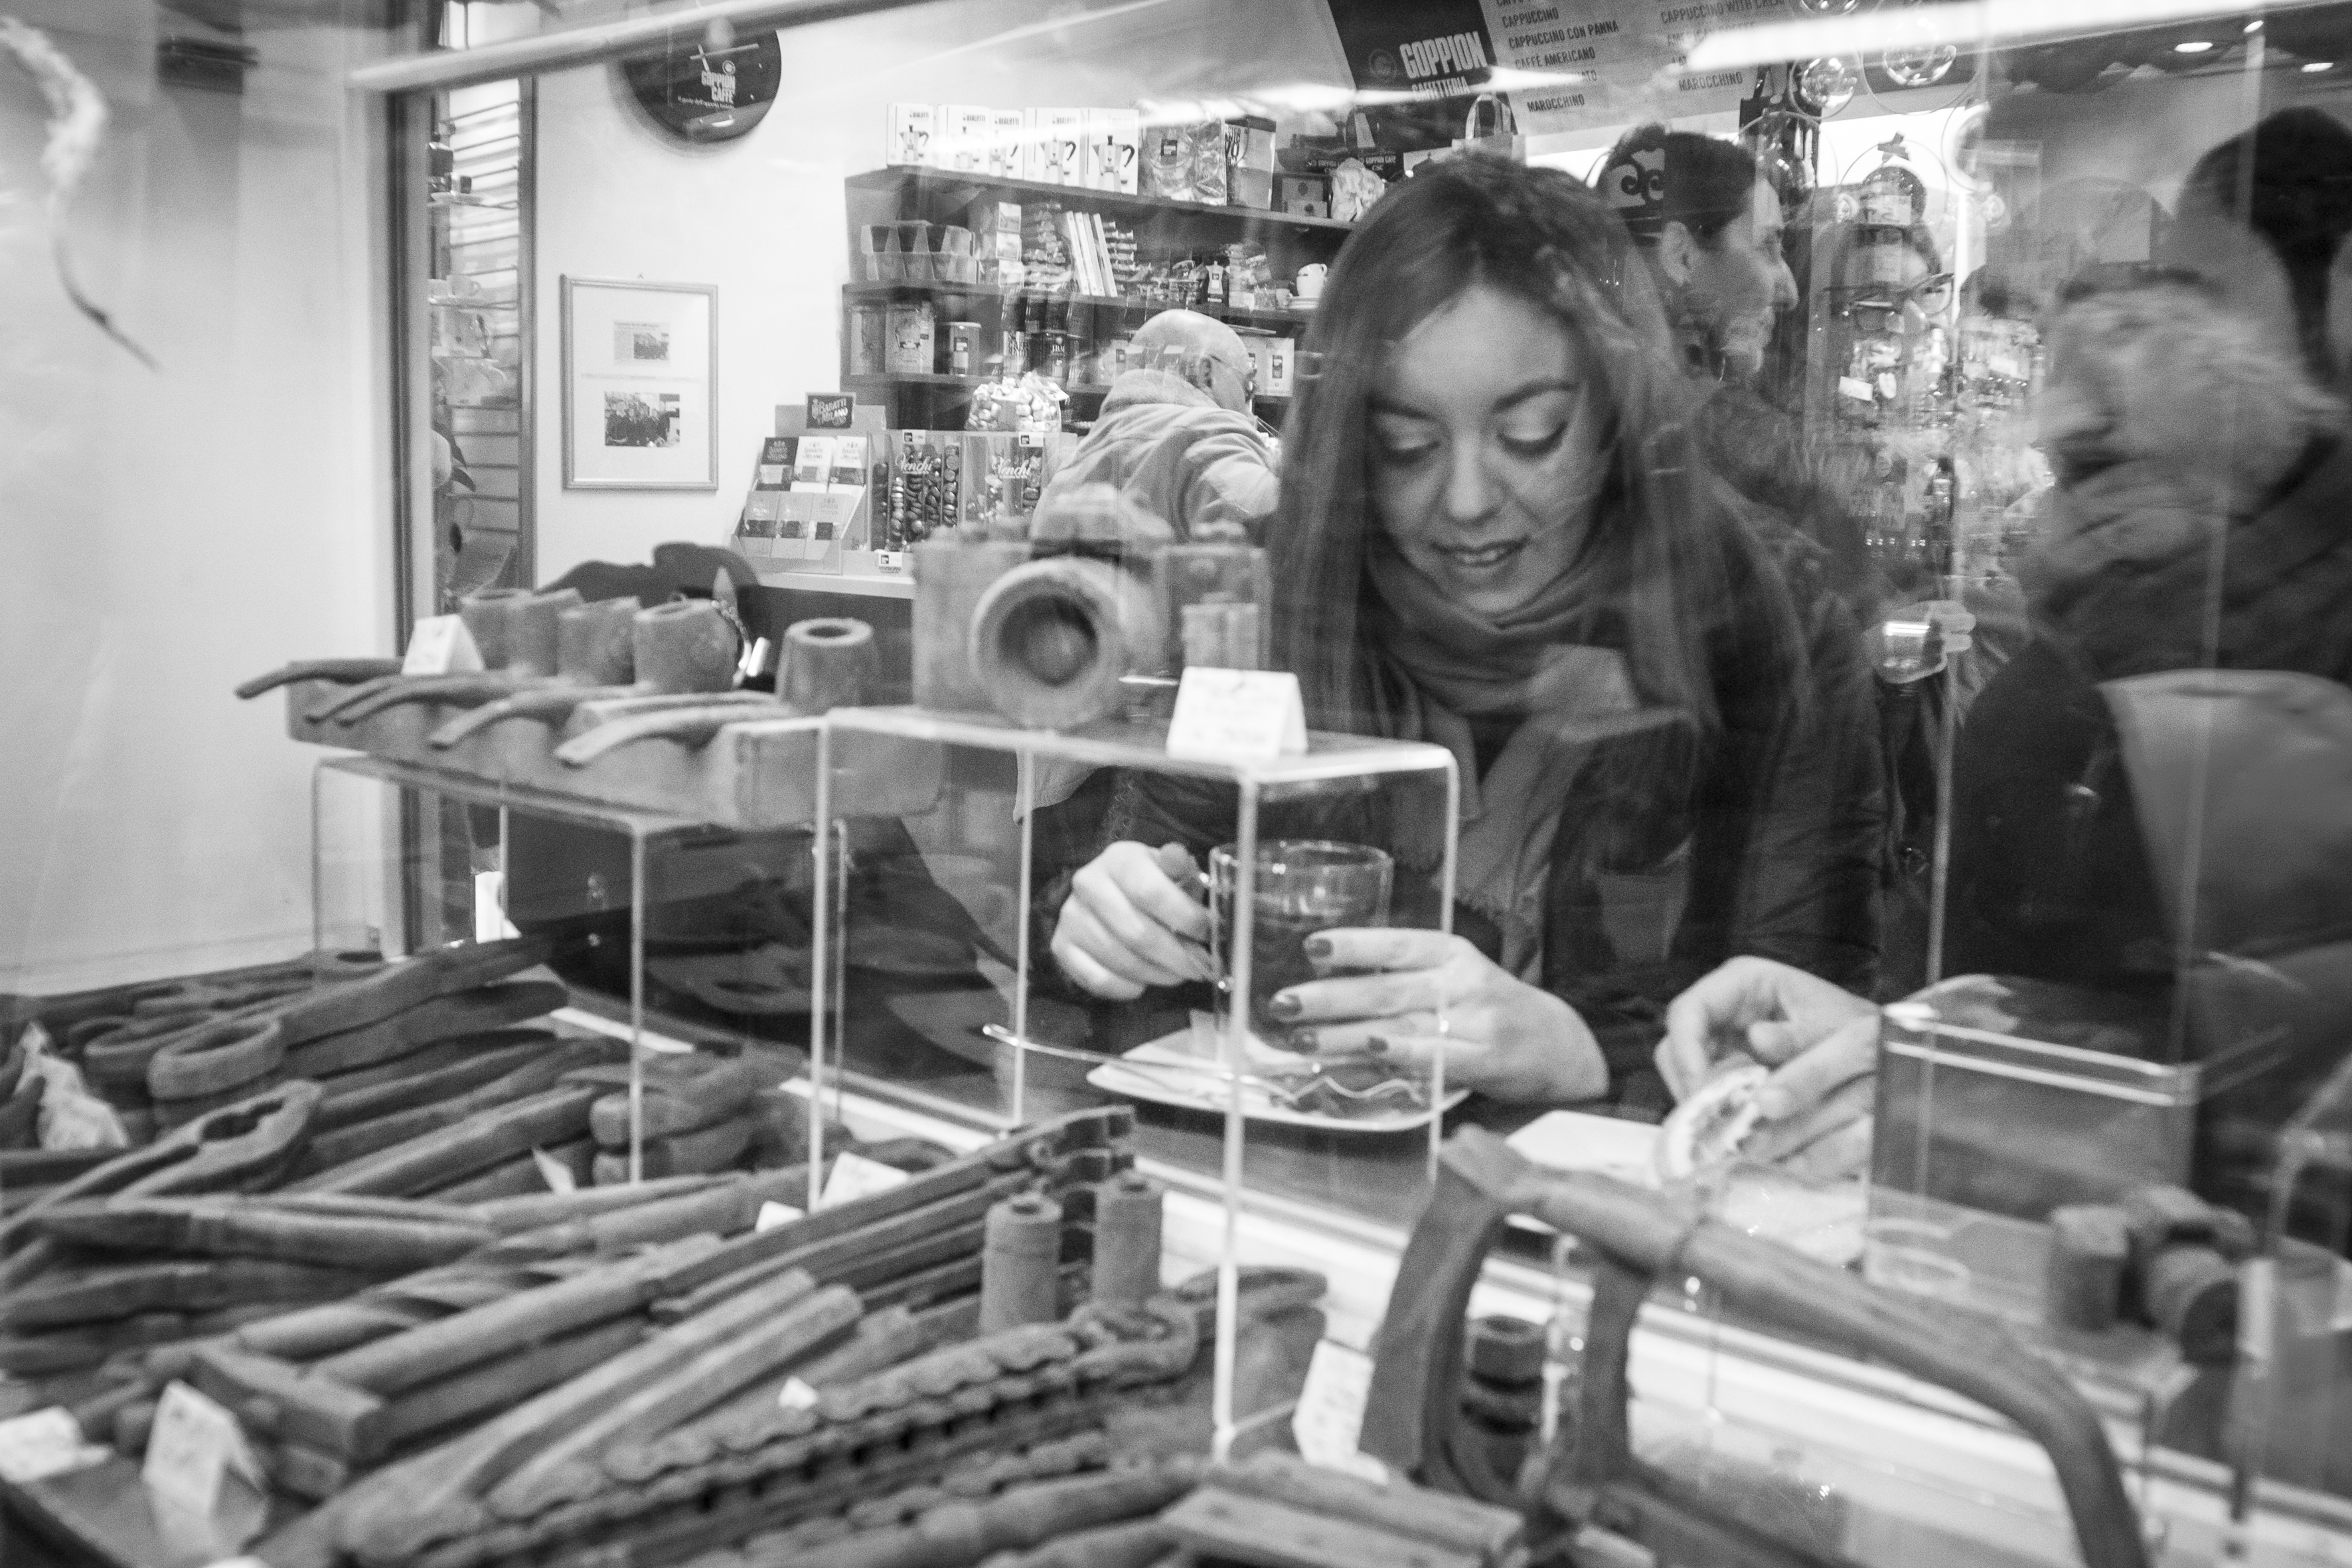
black and white, street, urban, travel, fujifilm, italy, factory, venice, monochrome, bw, blackandwhite, blackwhite, ngc, noiretblanc, venezia, history, fuji, fujix, fujixe1, monochrome photography